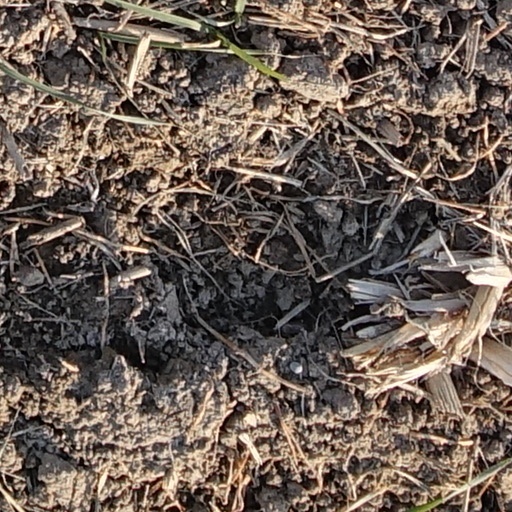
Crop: wheat